Describe the emotion expressed in this image:  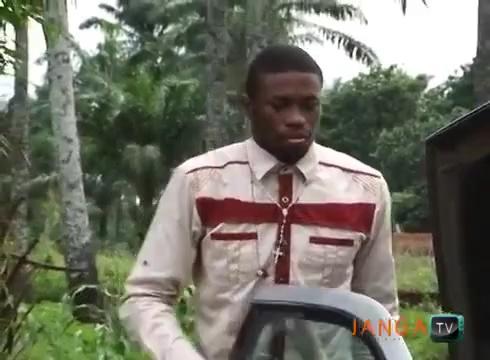
This person displays Pain, valence and arousal with moderate intensity.